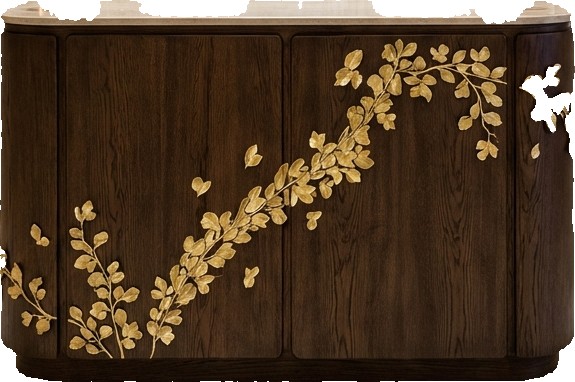
Surface category: cabinetry